Mesodermochelys

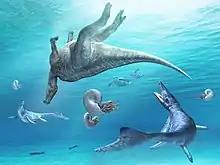
Restoration of two "Mesodermochelys" (middle) and other sea creatures swimming around a "Kamuysaurus" carcass

Like other dermochelyids, "Mesodermochelys" had elongated front flippers. One fossil found in Japan's Kagawa Prefecture had a carapace estimated to be in length, and specimen from Hokkaido had carapace up to . Largest specimen is estimated to have shell around , possibly comparable with "Archelon". Only the neural or spinal scutes, or individual plates, of the carapace are well grooved.